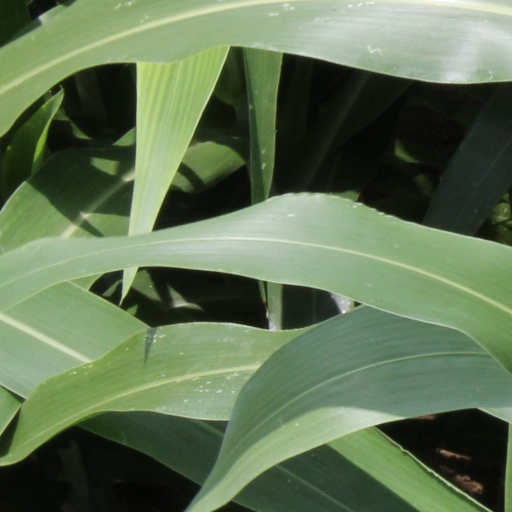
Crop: sorghum